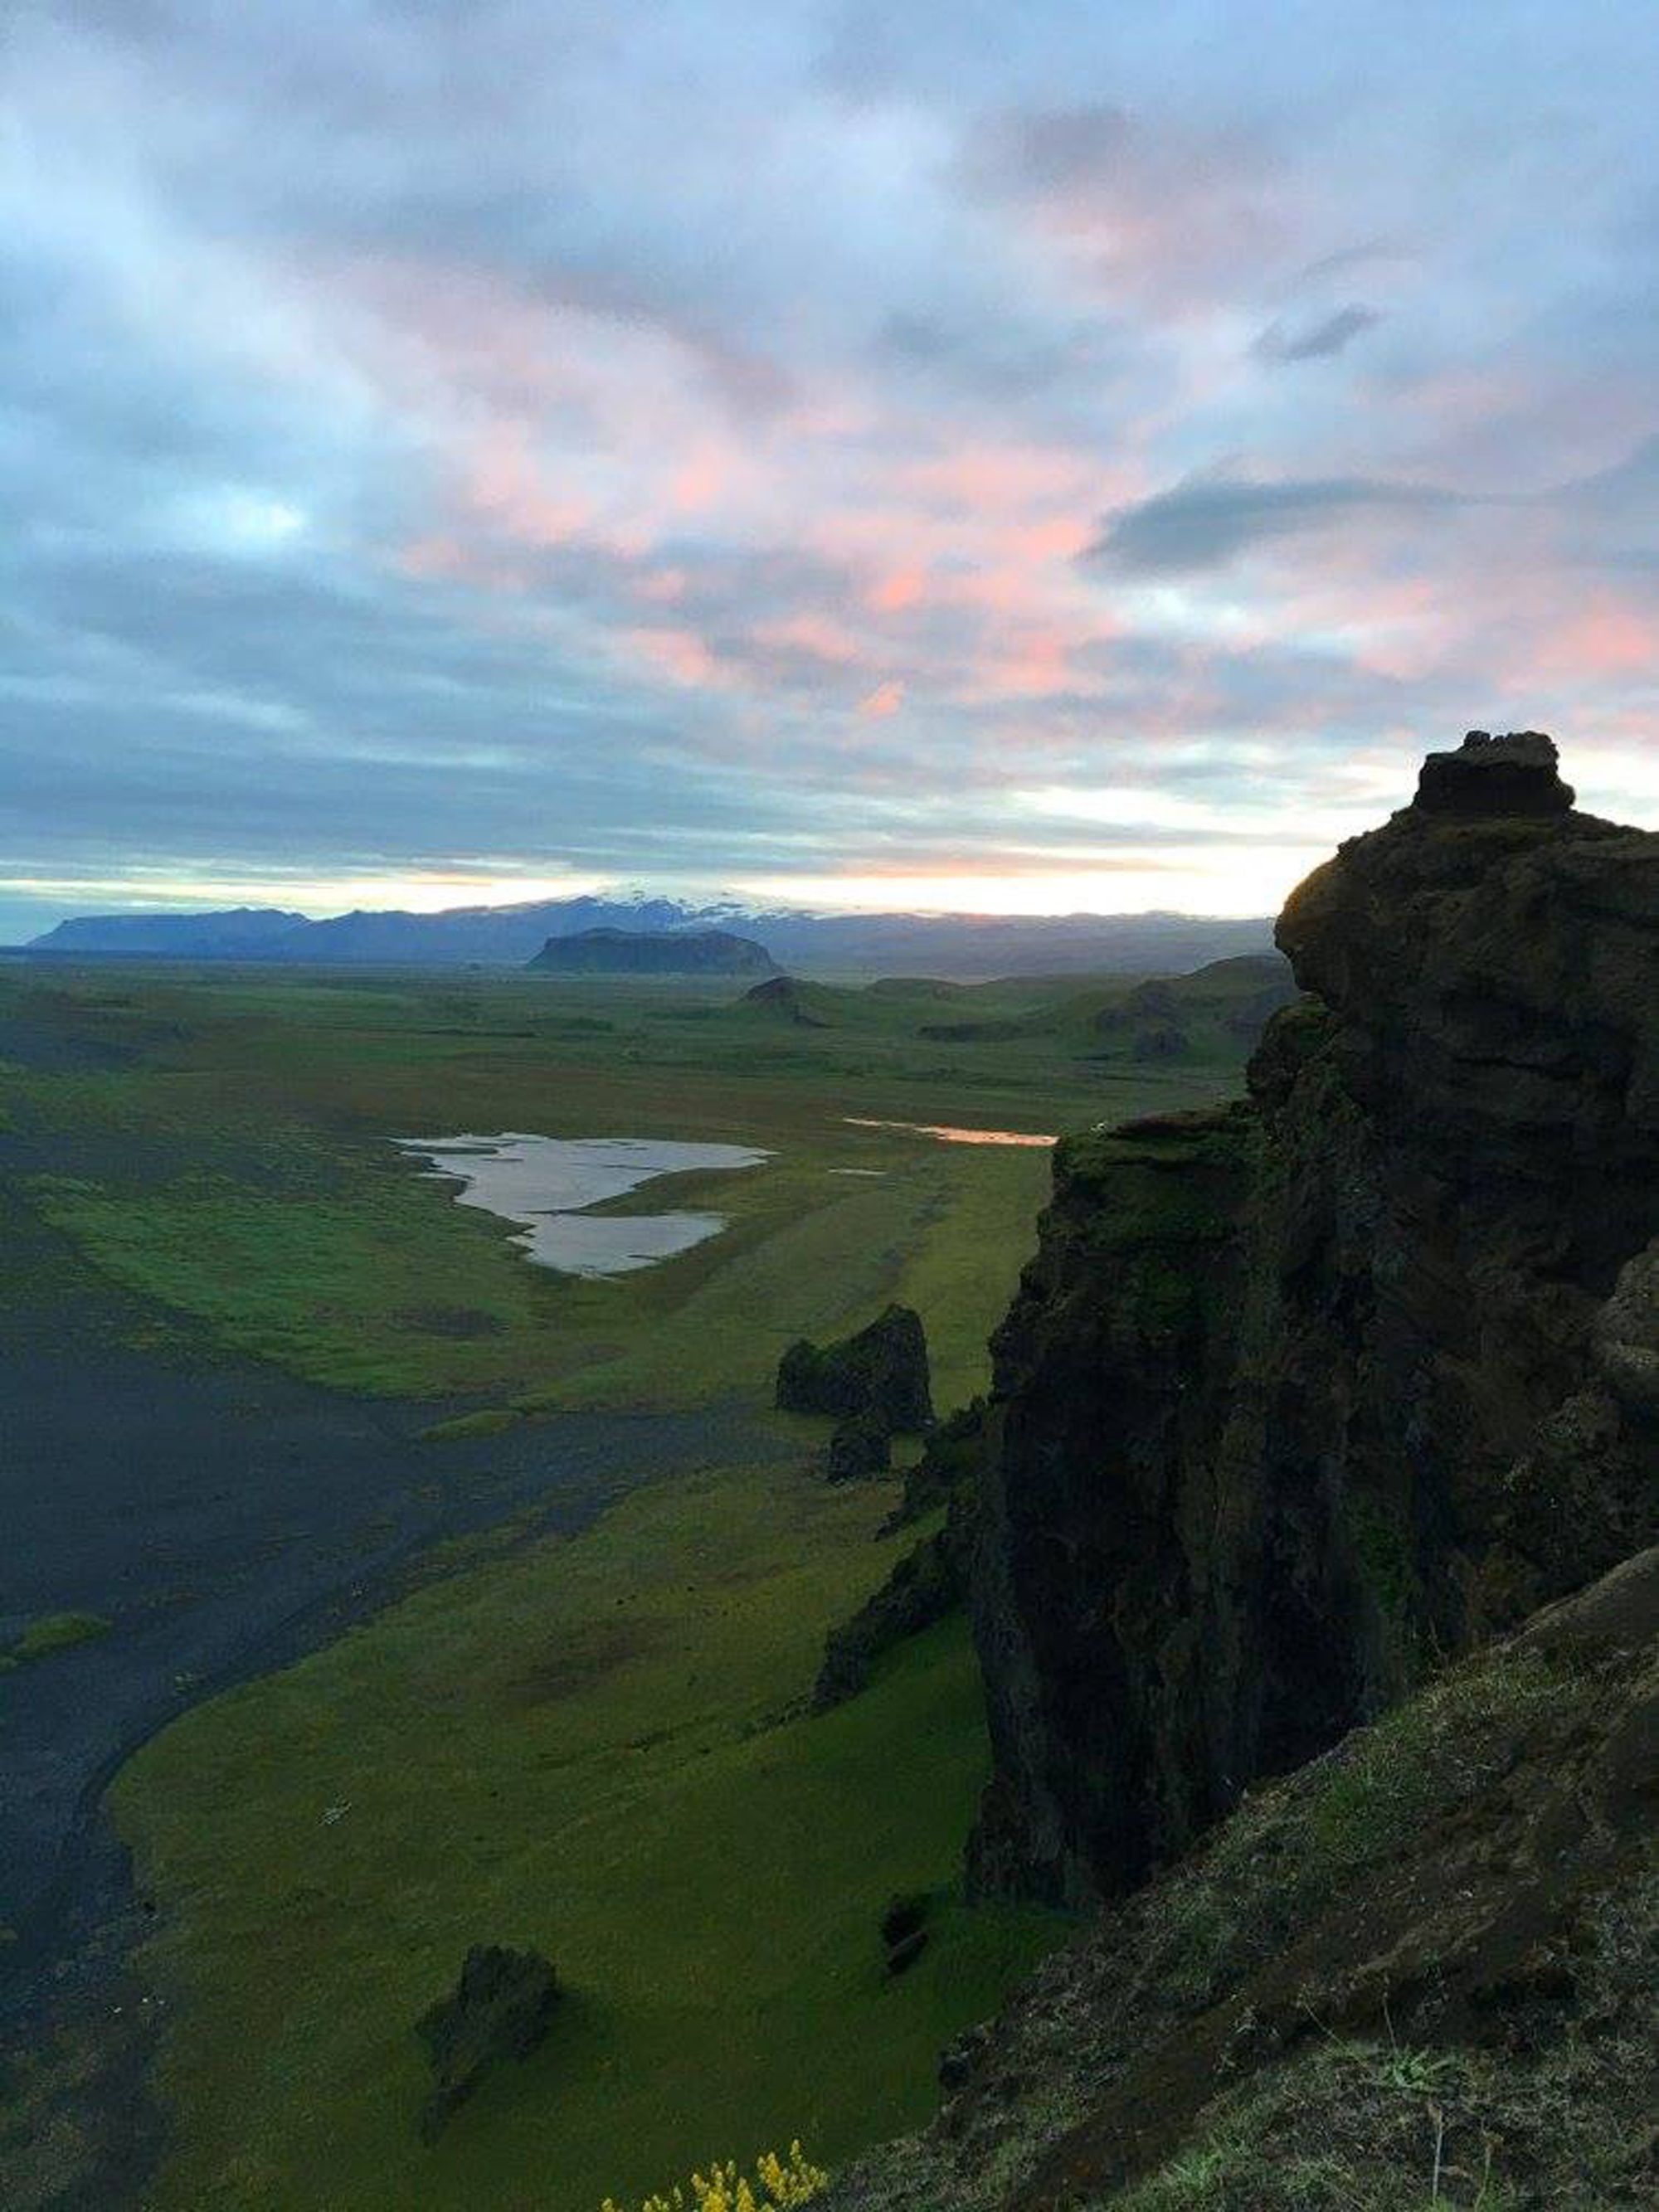
iphone, landscape, sea, coast, nature, rock, horizon, wilderness, mountain, cloud, sky, sunrise, sunset, morning, hill, dawn, mountain range, cliff, dusk, iceland, highland, terrain, ridge, plain, summit, plateau, fell, loch, rural area, landform, geographical feature, atmospheric phenomenon, mountainous landforms